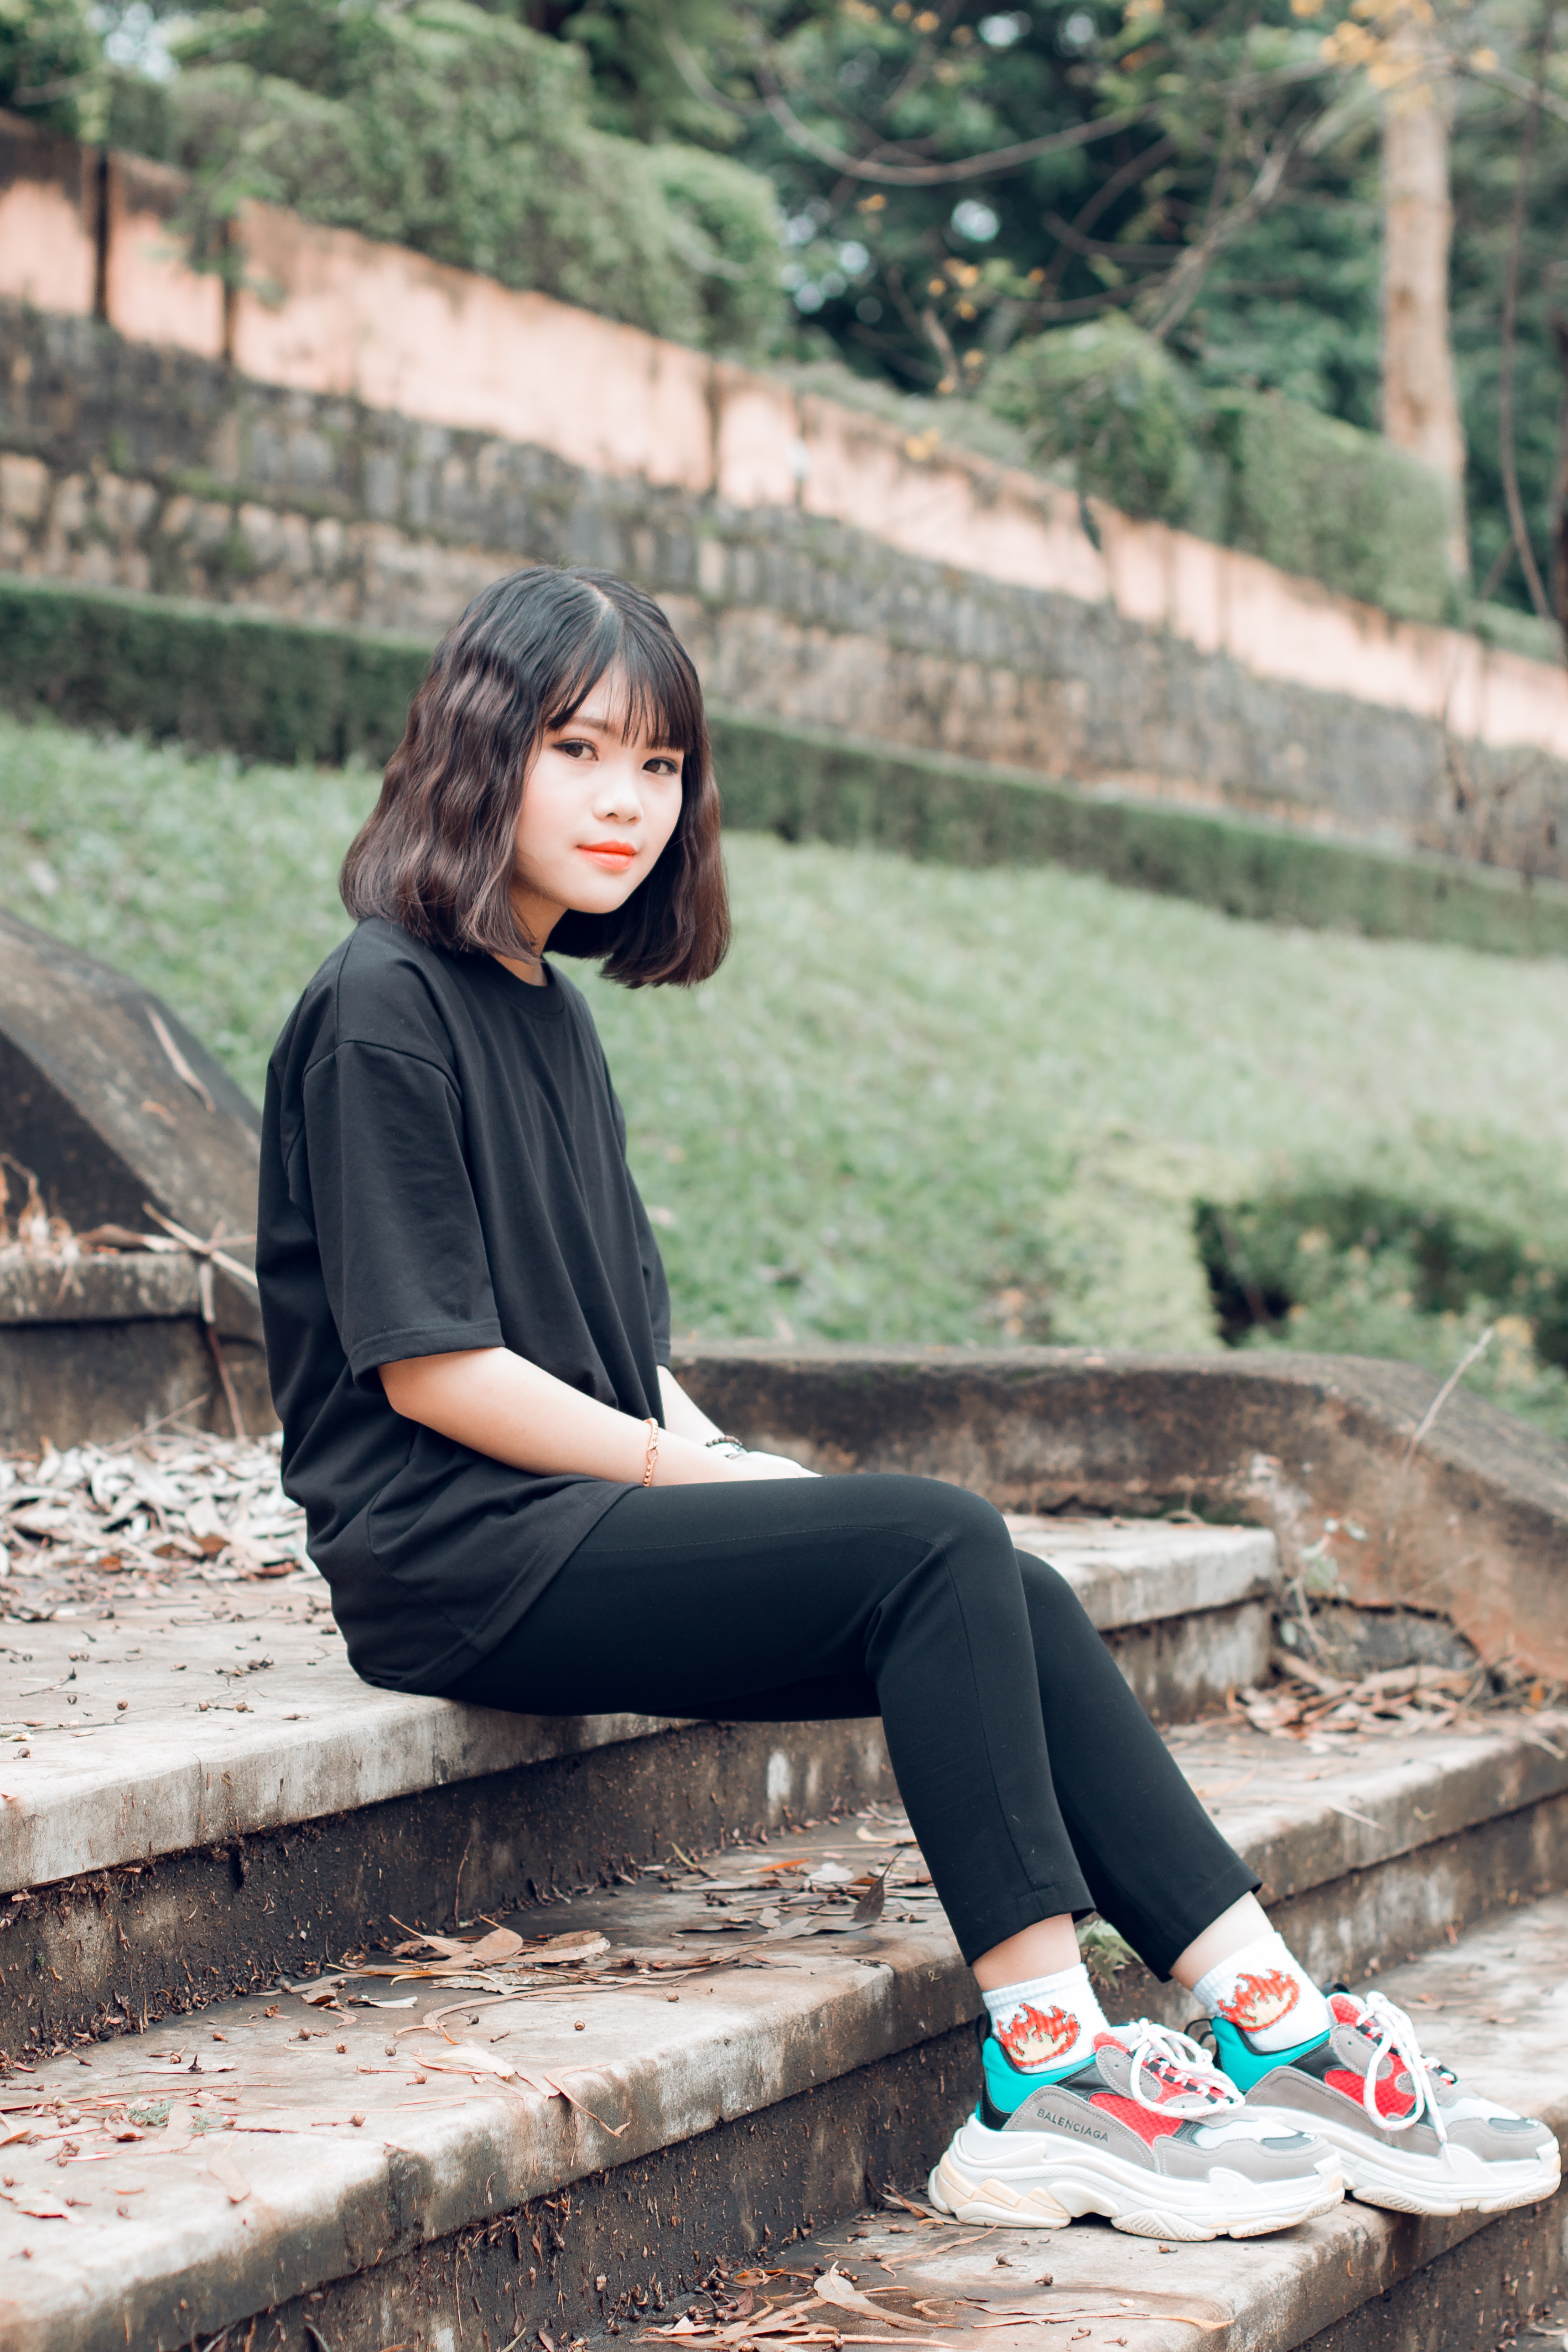
white, photograph, black, beauty, blue, green, street fashion, sitting, footwear, fashion, smile, photo shoot, photography, long hair, lip, leg, design, shoe, brown hair, leggings, model, cool, jeans, portrait photography, t shirt, tights, black hair, pattern, denim, happy, style, sportswear, sleeve